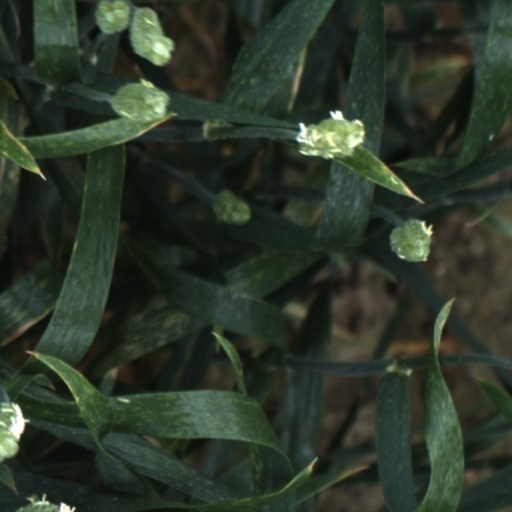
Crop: wheat